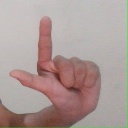
अक्षर: ल